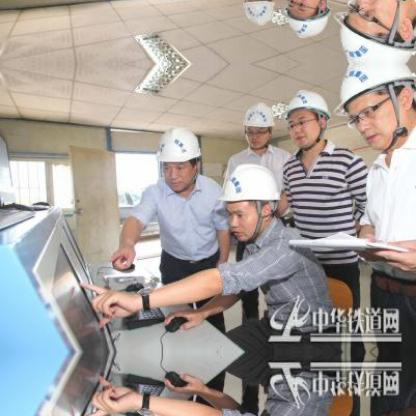
Objects in the image:
label: helmet
label: helmet
label: helmet
label: helmet
label: helmet
label: helmet
label: helmet
label: helmet